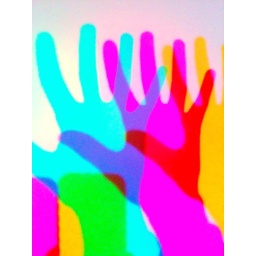
My hand's shadows expose the dirty lie of white light.The round-cornered rectangle in the lower left is my camera-phone/tool-of-the-evil-overlord-who-hates-my-employer.